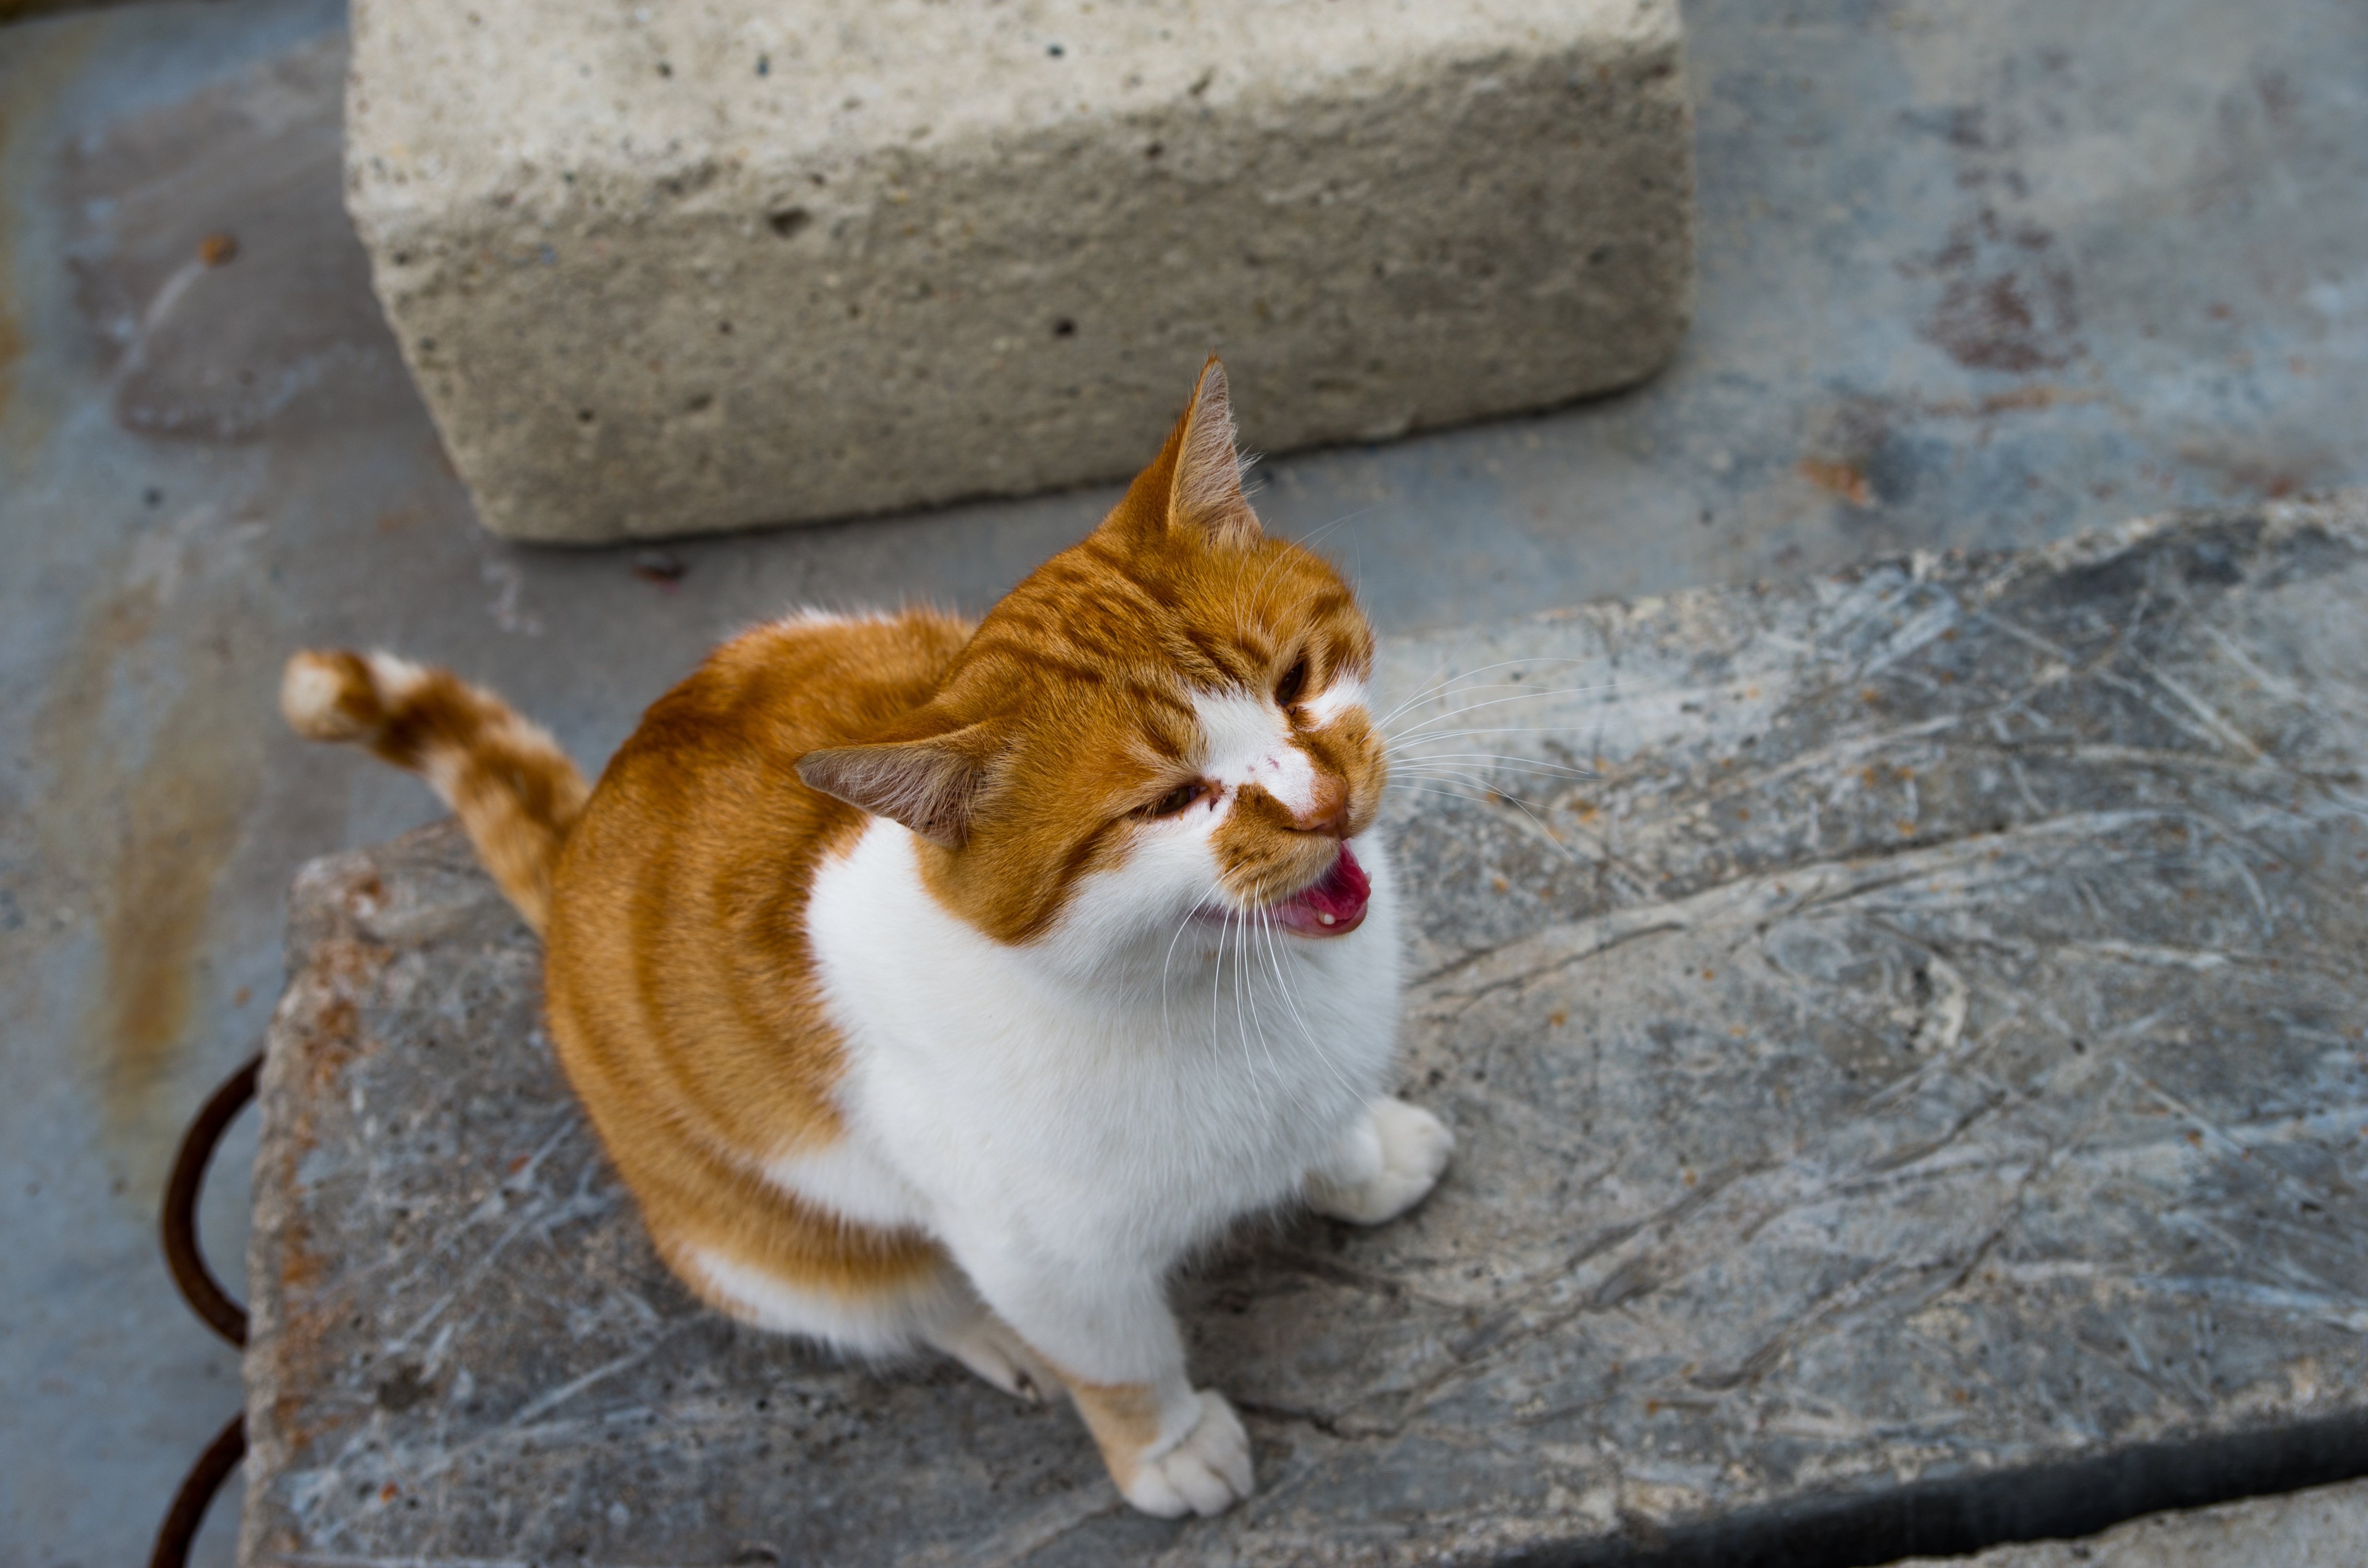
wild, kitten, cat, mammal, fauna, pets, whiskers, vertebrate, hungry, meow, red fur, the homeless, small to medium sized cats, cat like mammal, meawa